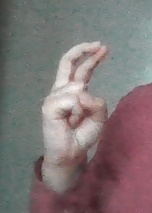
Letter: zay